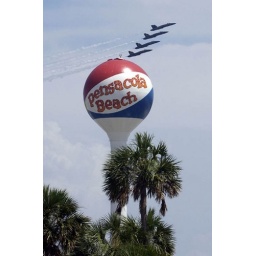
Blue angels over beach ball